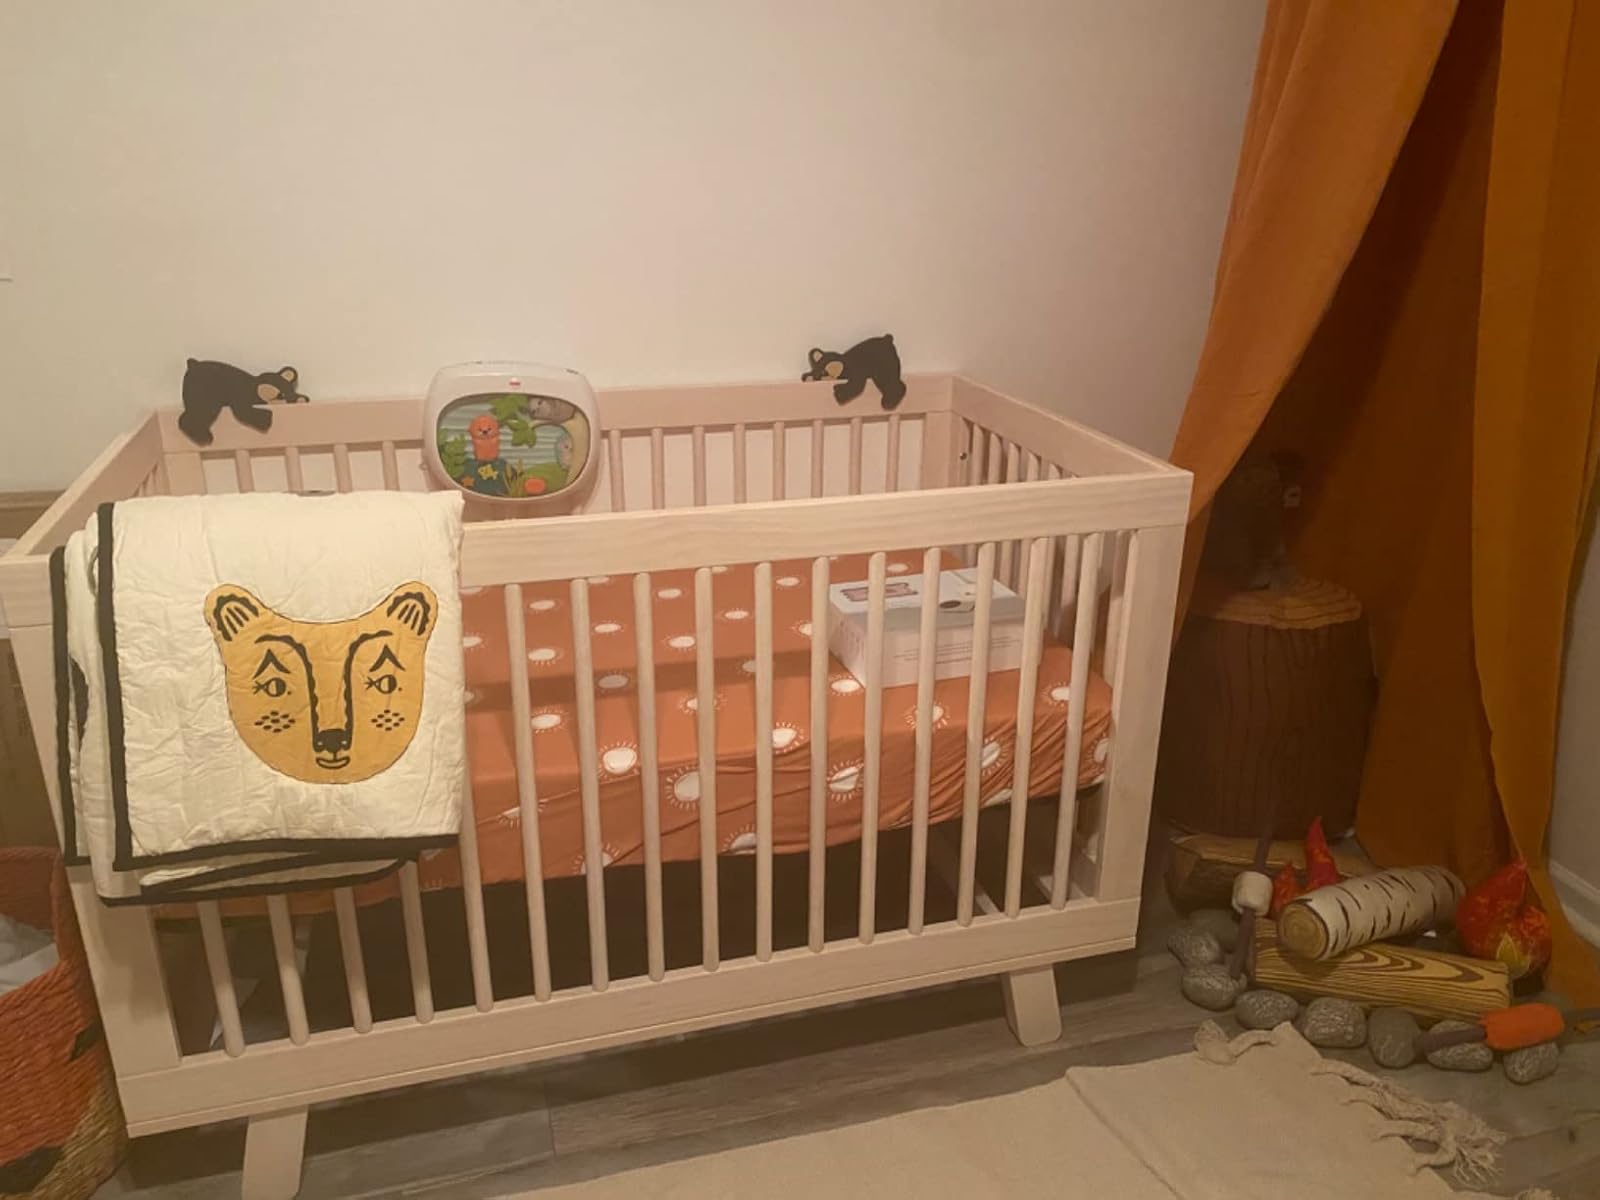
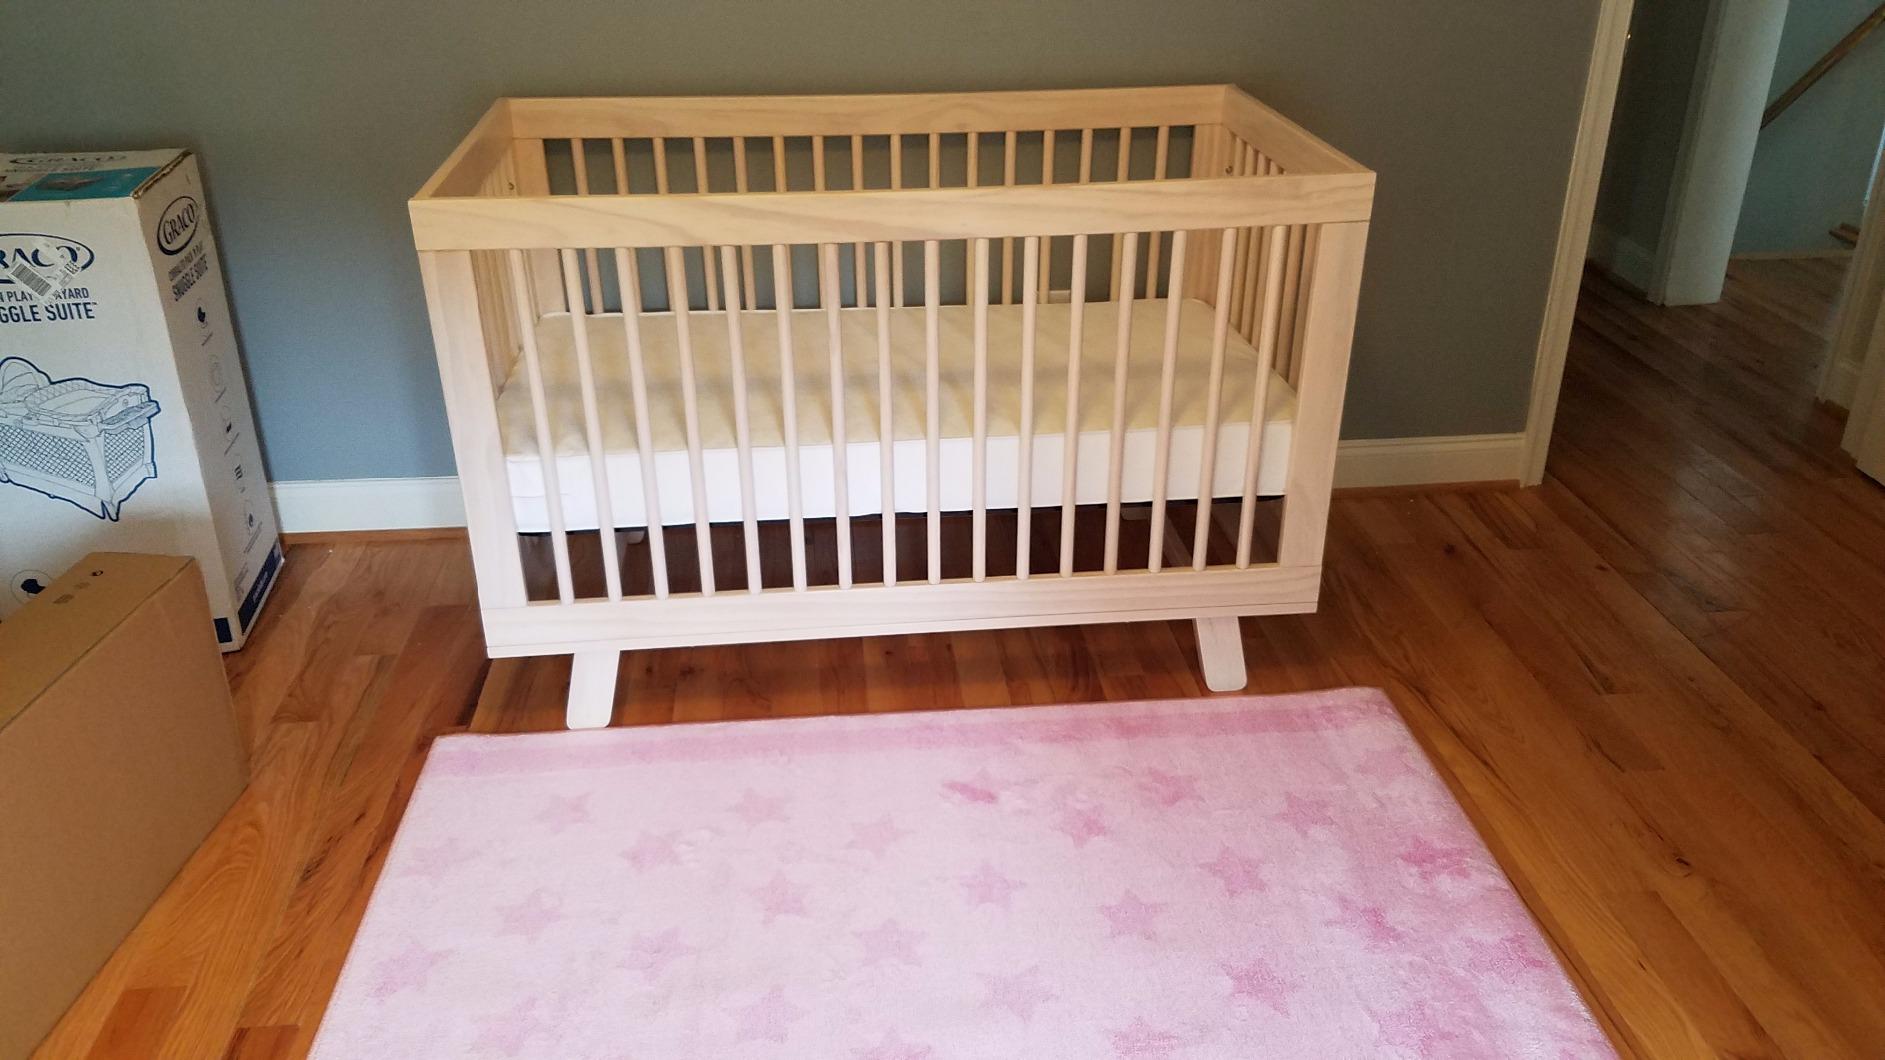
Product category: products_crib
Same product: yes